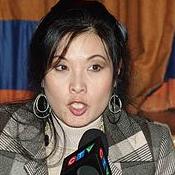
Age: 52